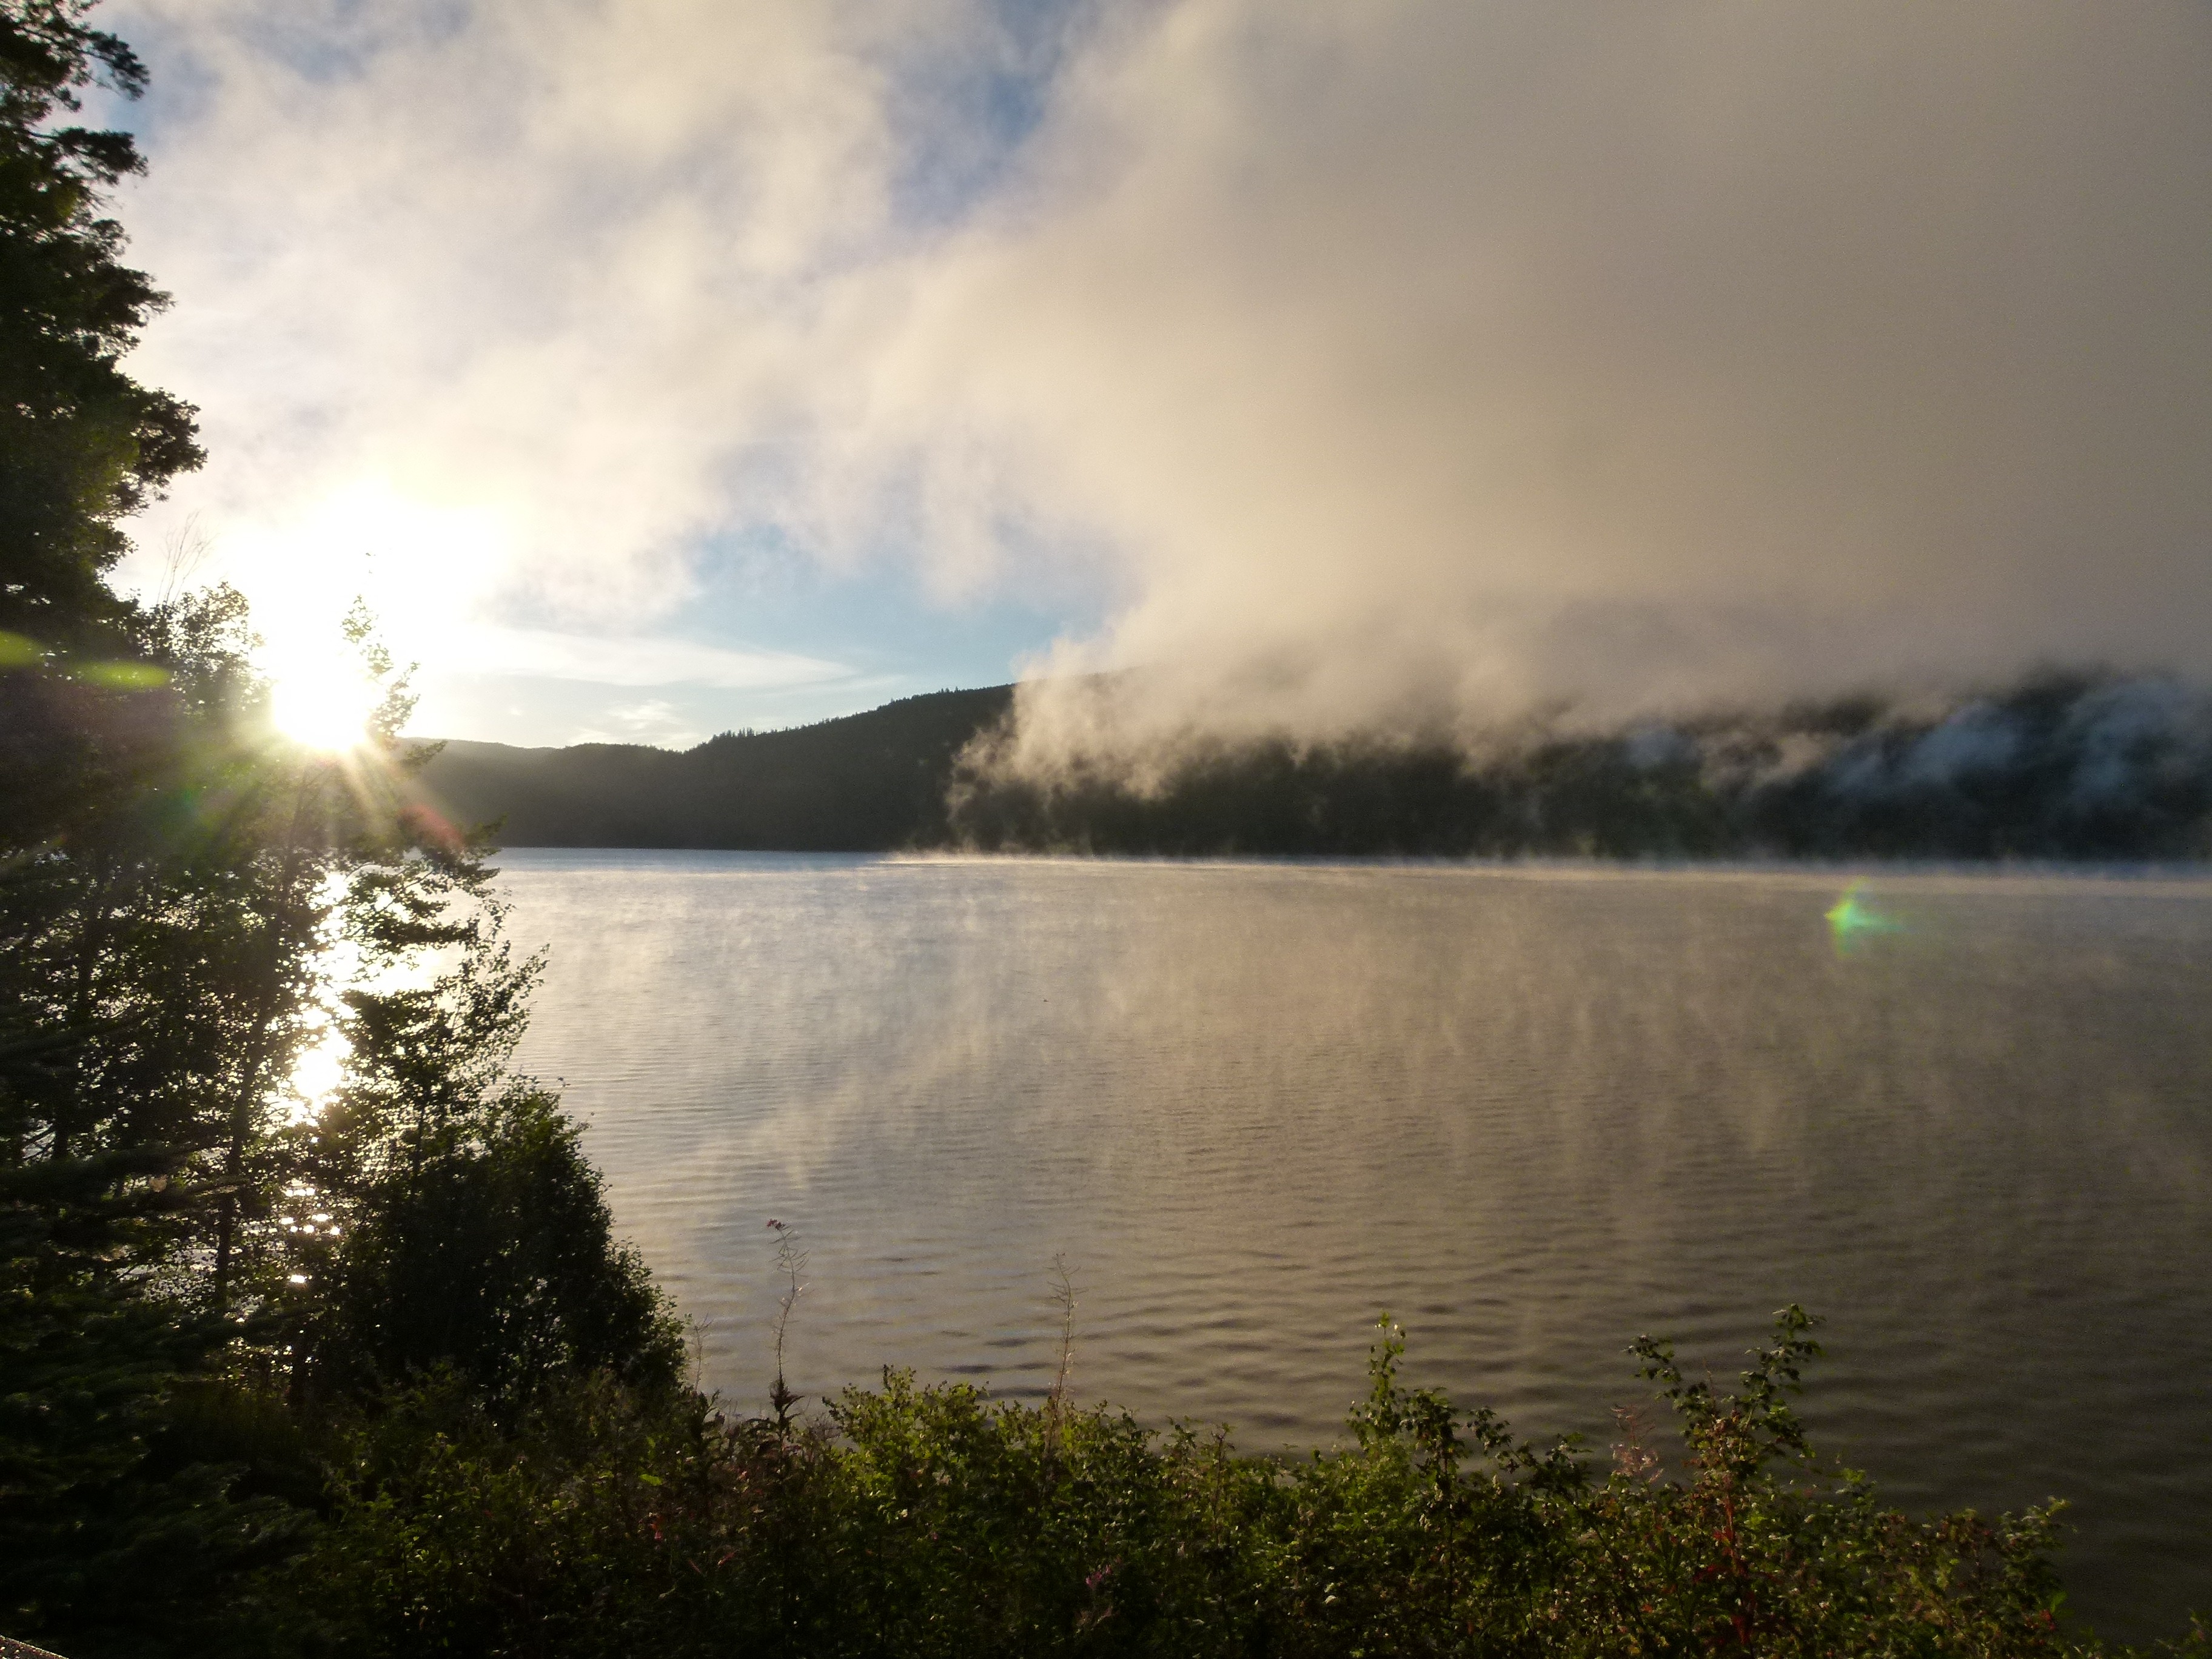
landscape, sea, water, nature, outdoor, mountain, cloud, sun, fog, sunrise, sunset, mist, countryside, sunlight, morning, lake, dawn, river, dusk, evening, reflection, scenery, weather, reservoir, body of water, clouds, canada, reflections, beautiful, mood, loch, morning glory, british columbia, early morning, canim lake, atmospheric phenomenon